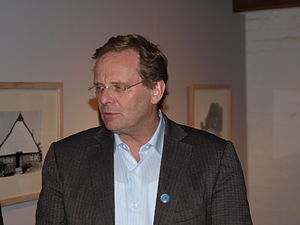
Claus von Carnap-Bornheim
Claus von Carnap-Bornheim er en tysk arkæolog og siden 1999 professor i forhistorisk arkæologi ved universitet i Kiel og siden 2004 adjungeret professor ved universitet i Århus